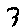
Label: 3